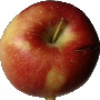
Label: Apple Braeburn 1